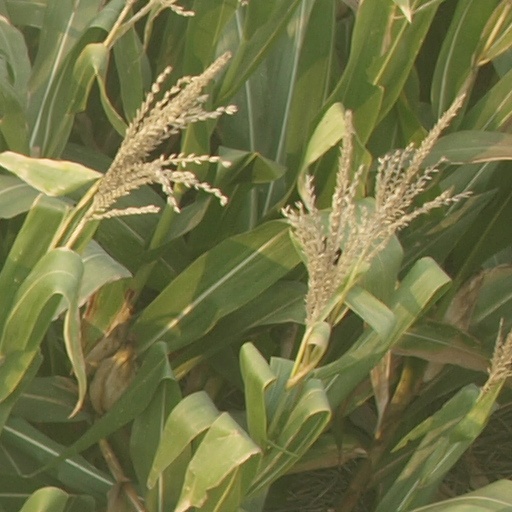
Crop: maize; corn